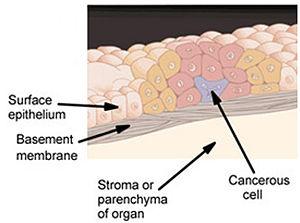
Un carcinome in situ ou cancer in situ est un carcinome qui est limité à l'épithélium. Ce stade précoce du cancer est caractérisé par une prolifération de cellules épithéliales cancéreuses ne franchissant pas la membrane basale. Le tissu conjonctif sous-jacent n'est donc pas touché et les métastases sont donc impossibles. Typiquement, le carcinome in situ évolue vers un carcinome invasif, c'est-à-dire qu'il peut franchir la membrane basale de l'épithélium. Toutefois, en principe il peut demeurer confiné plusieurs années, voire régresser spontanément.